Joseph Desha

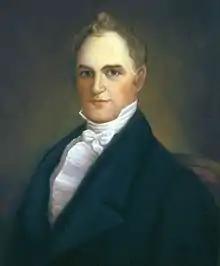

Joseph Desha (December 9, 1768 – October 11, 1842) was an American politician who was a U.S. Representative from Kentucky from 1807 to 1819 and the ninth governor of Kentucky from 1824 to 1828. First known as an Indian fighter from Middle Tennessee, Desha settled in Mason County, Kentucky, where he parlayed his military record into several terms in the state legislature.